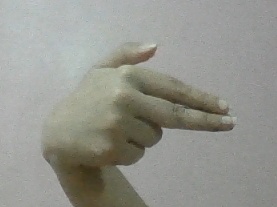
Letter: ghain